Cardiac output

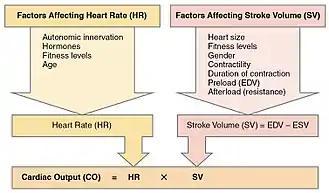

In cardiac physiology, cardiac output (CO), also known as heart output and often denoted by the symbols formula_1, formula_2, or formula_3, is the volumetric flow rate of the heart's pumping output: that is, the volume of blood being pumped by a single ventricle of the heart, per unit time (usually measured per minute). Cardiac output (CO) is the product of the heart rate (HR), i.e. the number of heartbeats per minute (bpm), and the stroke volume (SV), which is the volume of blood pumped from the left ventricle per beat; thus giving the formula: